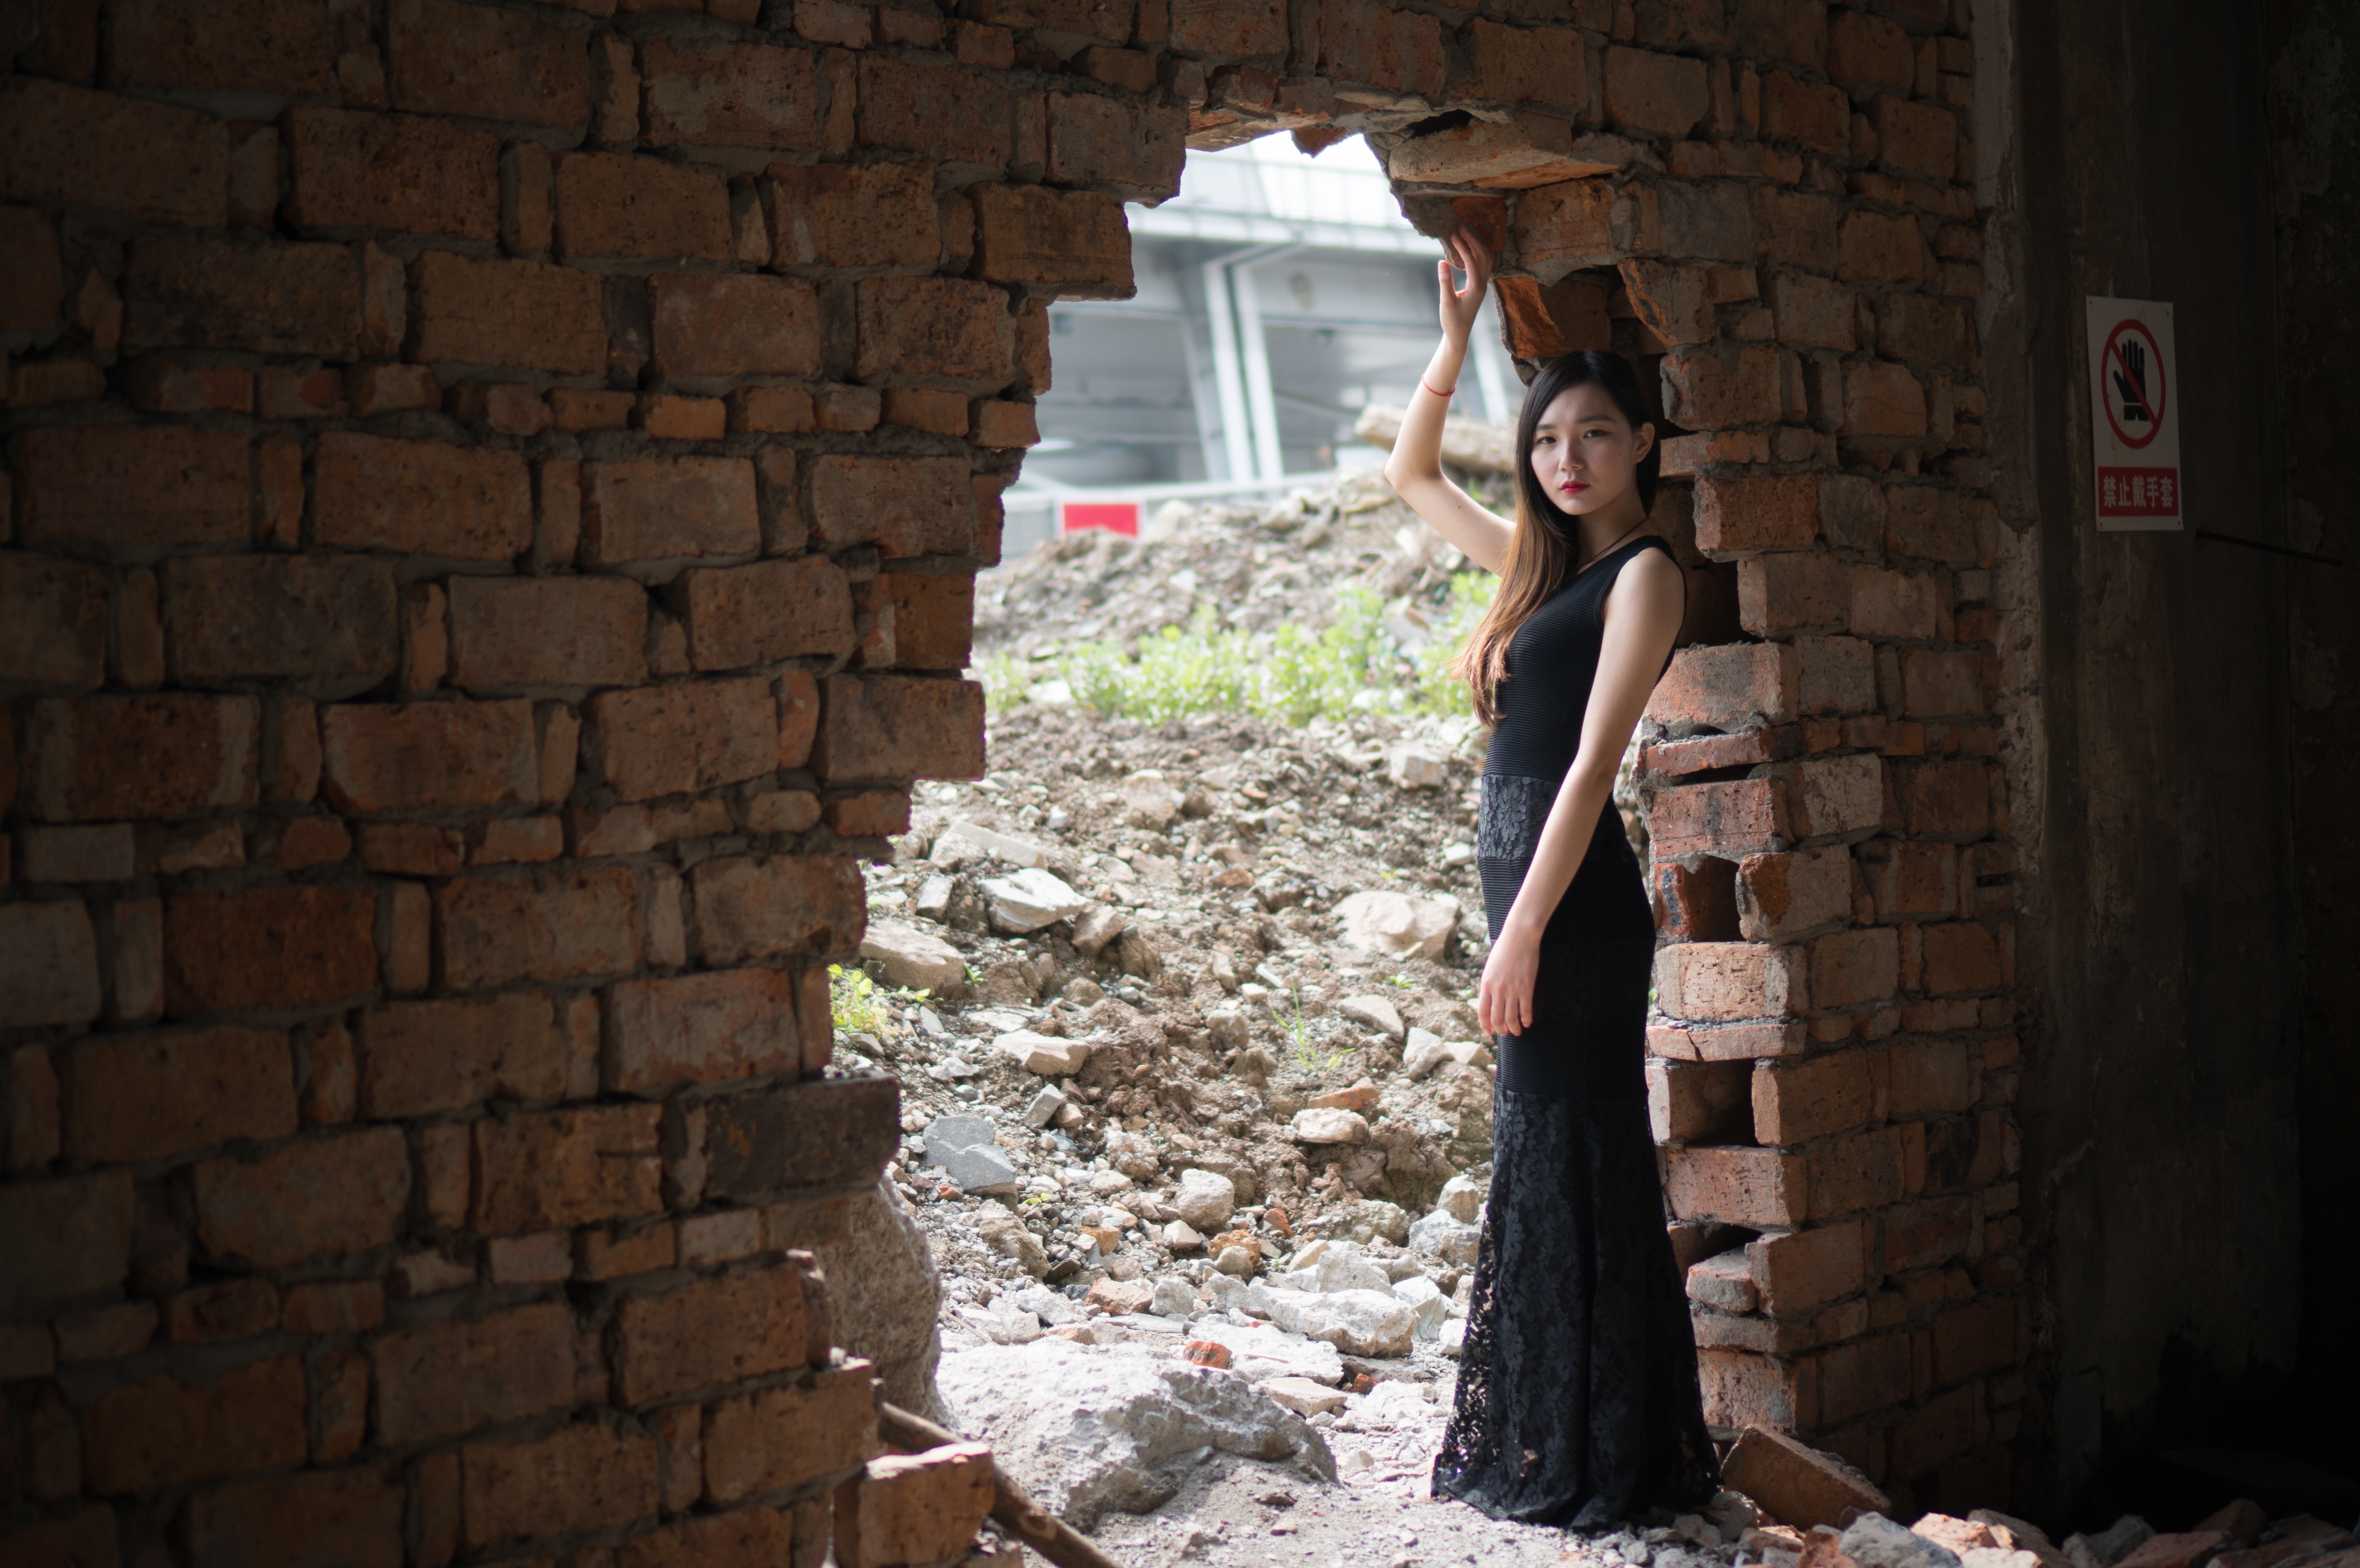
wall, female, brick, girls, dress, temple, ruins, photograph, image, ancient history, women wearing black skirt, ruins of women